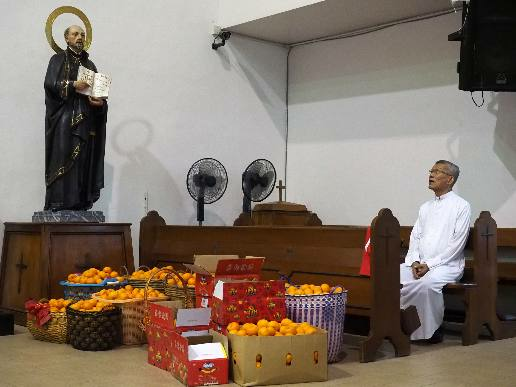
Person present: Yes